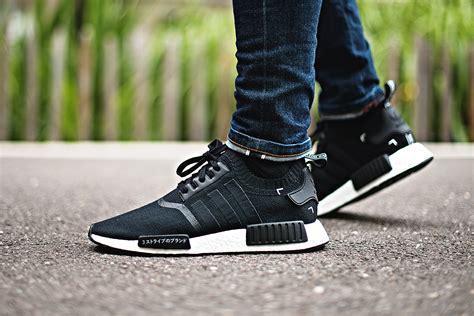
Brand: Adidas
Model: NMD R1